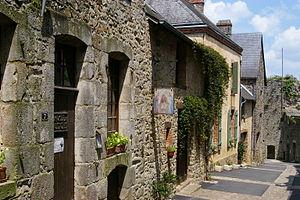
La Mayenne est un département français de la région Pays de la Loire. Ses habitants sont les Mayennais et les Mayennaises. L'Insee et la Poste lui attribuent le code 53. Son chef-lieu est Laval.
Sainte-Suzanne est une ancienne commune française, située dans le département de la Mayenne en région Pays de la Loire, devenue, le 1ᵉʳ janvier 2016, une commune déléguée de la commune nouvelle de Sainte-Suzanne-et-Chammes.
Sainte-Suzanne-et-Chammes est, depuis le 1ᵉʳ janvier 2016, une commune nouvelle française située dans la Mayenne en région Pays de la Loire, peuplée de 1 280 habitants. Elle est issue du regroupement des deux communes de Sainte-Suzanne et Chammes. Les anciennes communes de Sainte-Suzanne et Chammes sont restées des communes déléguées au sein de la nouvelle commune.